Weinheim–Heidelberg railway

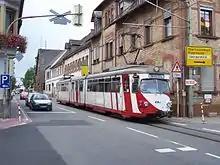
Single track in Großsachsen

In the 1960s, continuously welded rail began to be installed. The remaining semaphore signals were replaced by colour light signals, which are easier to maintain.